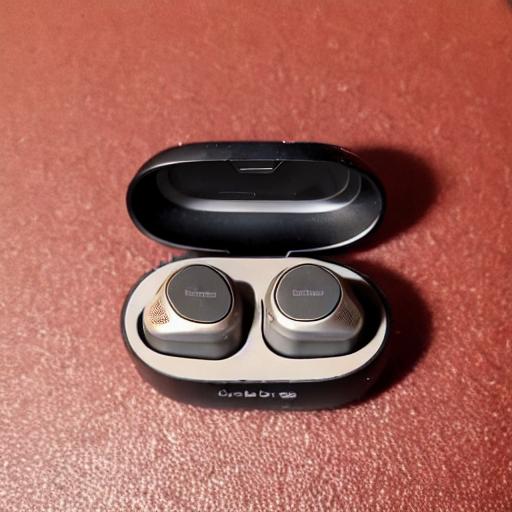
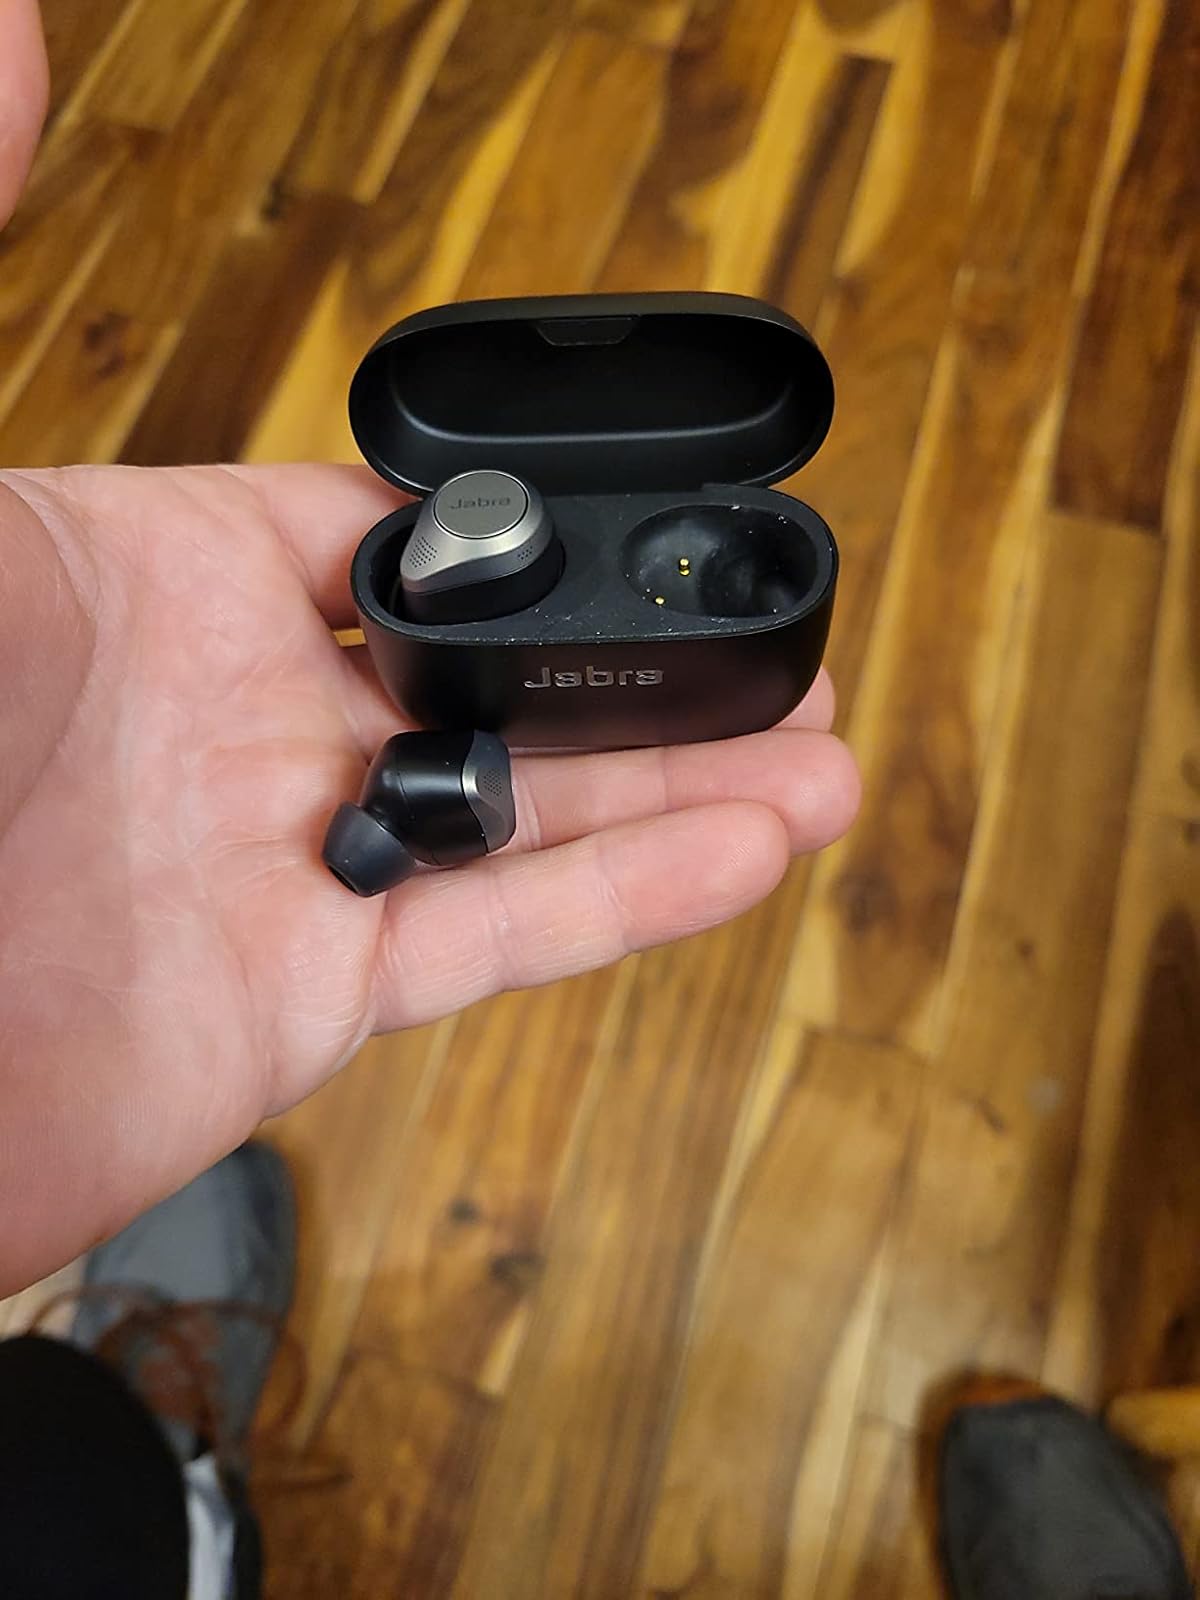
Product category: earbuds
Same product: no